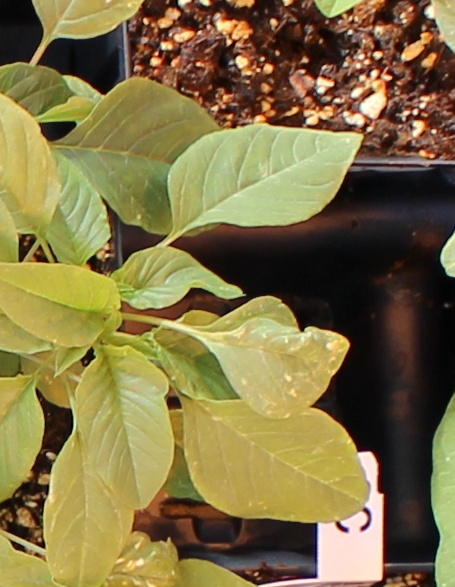
Label: Palmer Amaranth